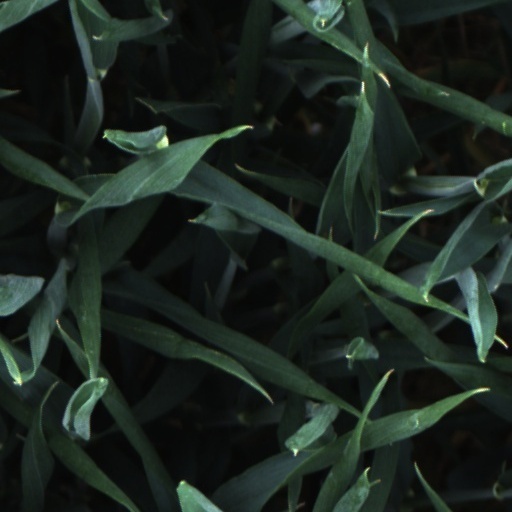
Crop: wheat